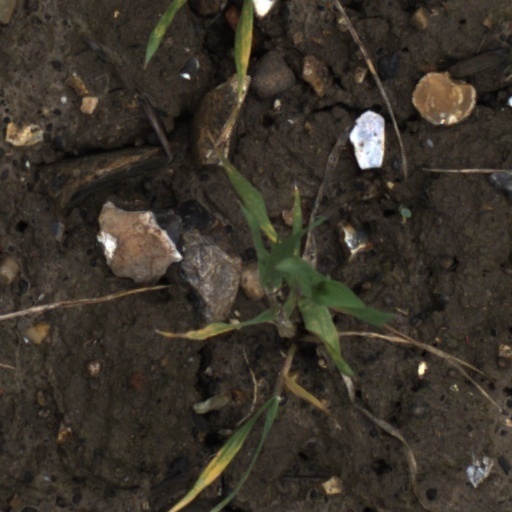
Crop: wheat